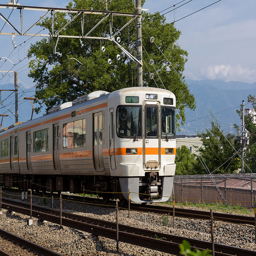
A white passenger train with an orange stripe riding down tracks.
a white train is driving down some tracks
A commuter train taking passengers to their desination
A commuter train traveling down the tracks towards its next stop.
An orange and white train moves along tracks beneath a blue sky.